Dhananjayans

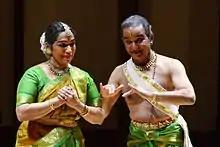
The Dhananjayans performing at a concert in 2009

Vannadil Pudiyaveettil Dhananjayan (born 30 April 1939) and Shanta Dhananjayan (born 12 August 1943), collectively known as the Dhananjayans, are an Indian dance duo specializing in Bharatanatyam and Kathakali.